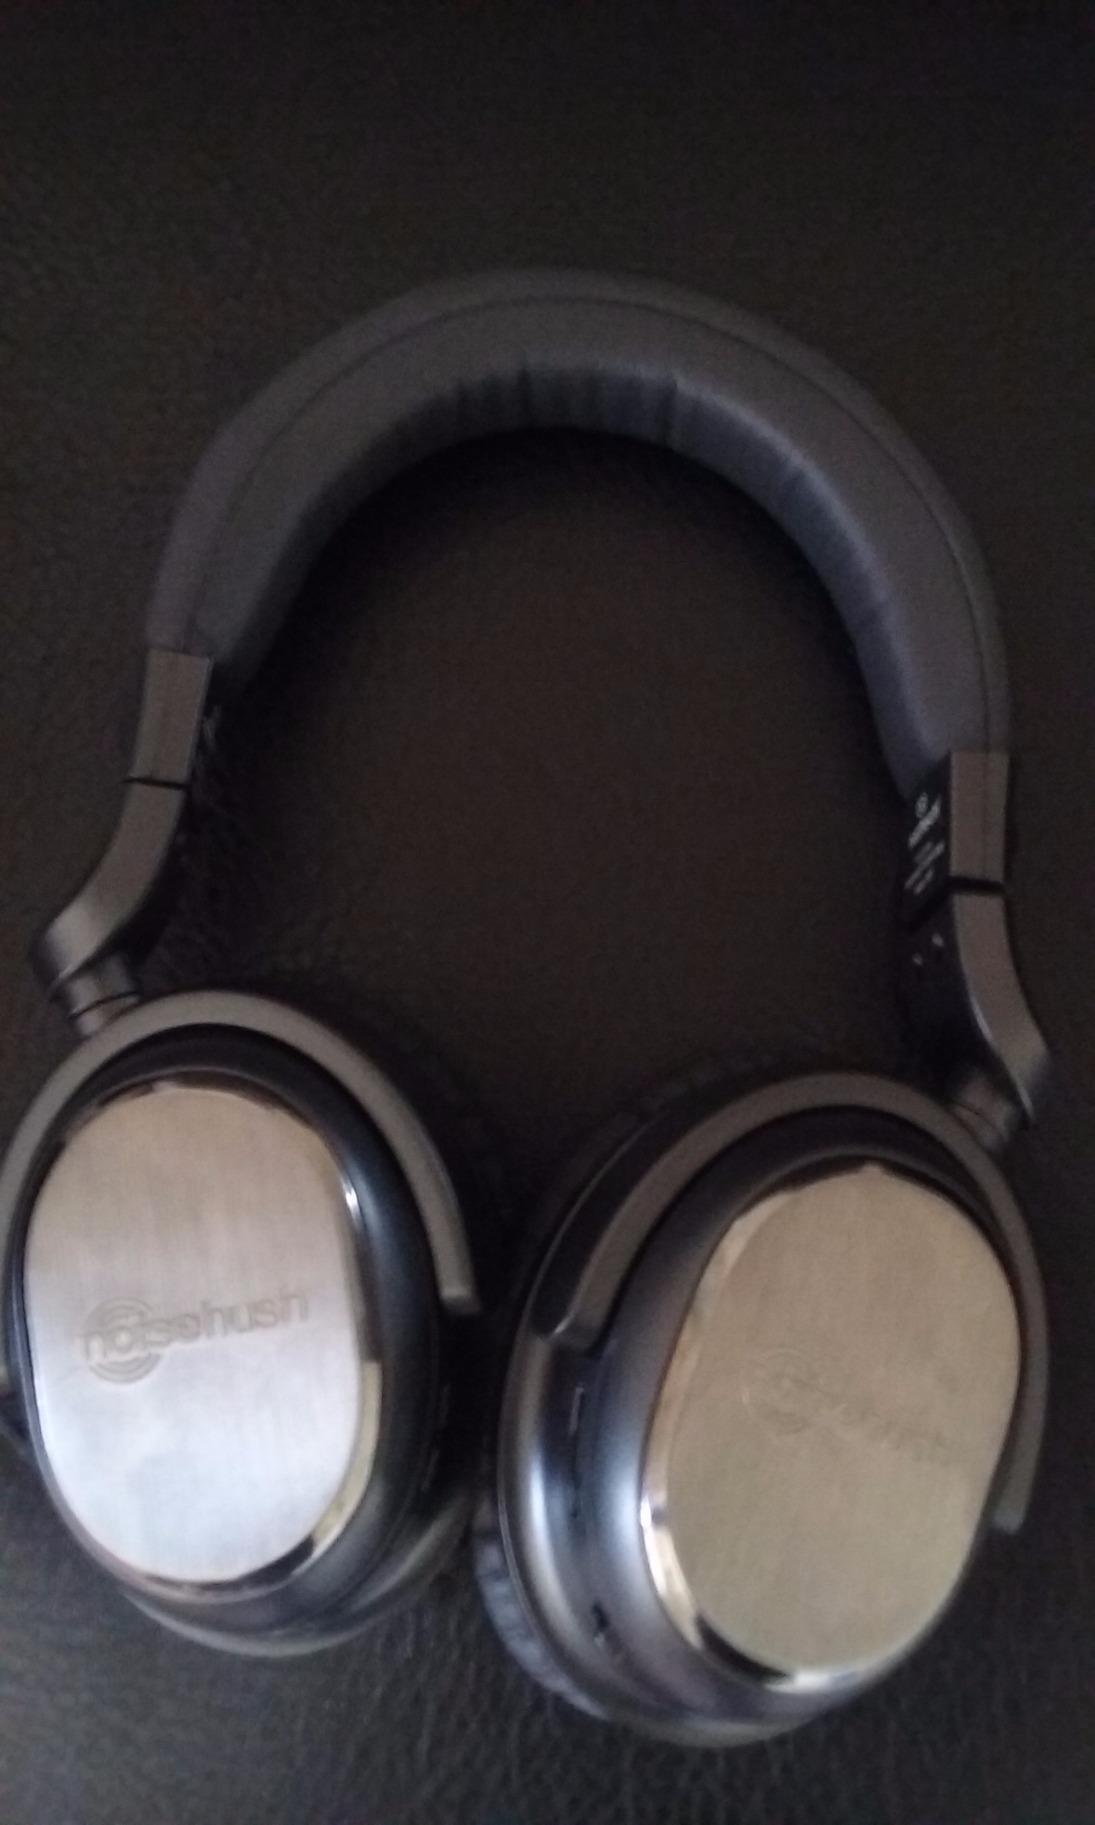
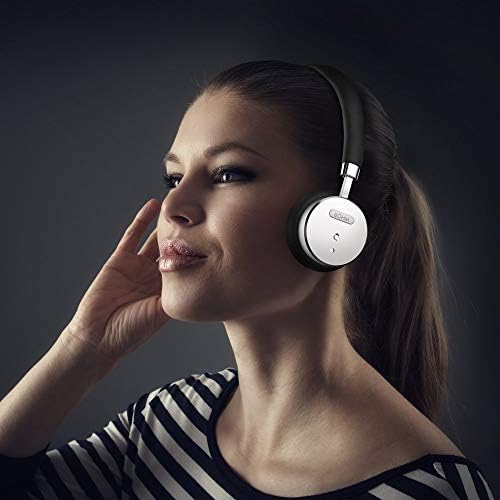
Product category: headphones
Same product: no